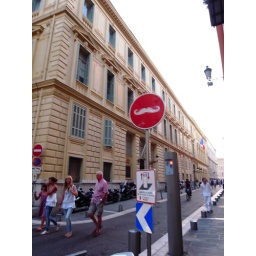
street sign in Nice